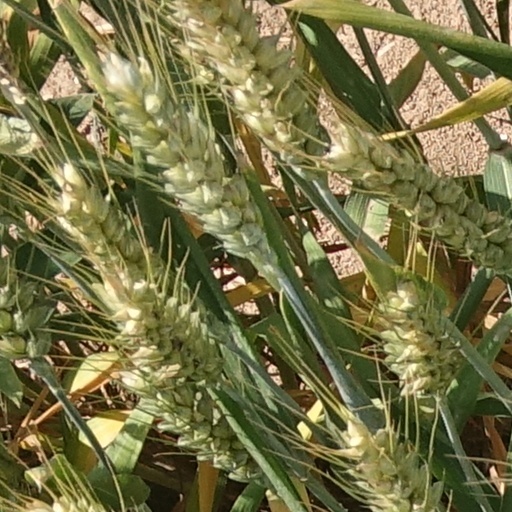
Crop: wheat